Karyn Calabrese

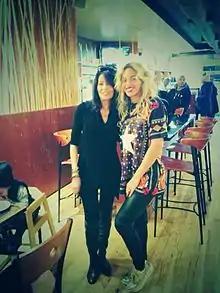
Karyn and Beyoncé at Karyn's Cooked in December 2013

According to the 2014 Zagat Survey, Karyn's On Green was the top-rated vegan restaurant in Chicago and the most formal of Karyn's restaurants. Karyn's On Green is located in Chicago's West Loop. The restaurant closed in 2015.